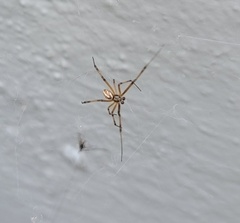
Species: Lactrodectus_hesperus